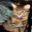
Label: cat